Terrence Malick

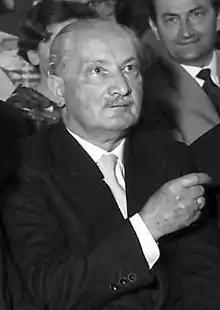
Martin Heidegger's "Vom Wesen des Grundes" (The Essence of Reasons) was translated into English by Malick and published in 1969.

Malick was born in Ottawa, Illinois. He is the son of Irene (née Thompson; 1912–2011) and Emil A. Malick (1917–2013), a geologist. His paternal grandparents were of Assyrian descent from Urmia, while his mother was an Irish Catholic. Malick attended St. Stephen's Episcopal School in Austin, Texas, while his family lived in Bartlesville, Oklahoma.